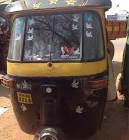
Vehicle type: Auto Rickshaws